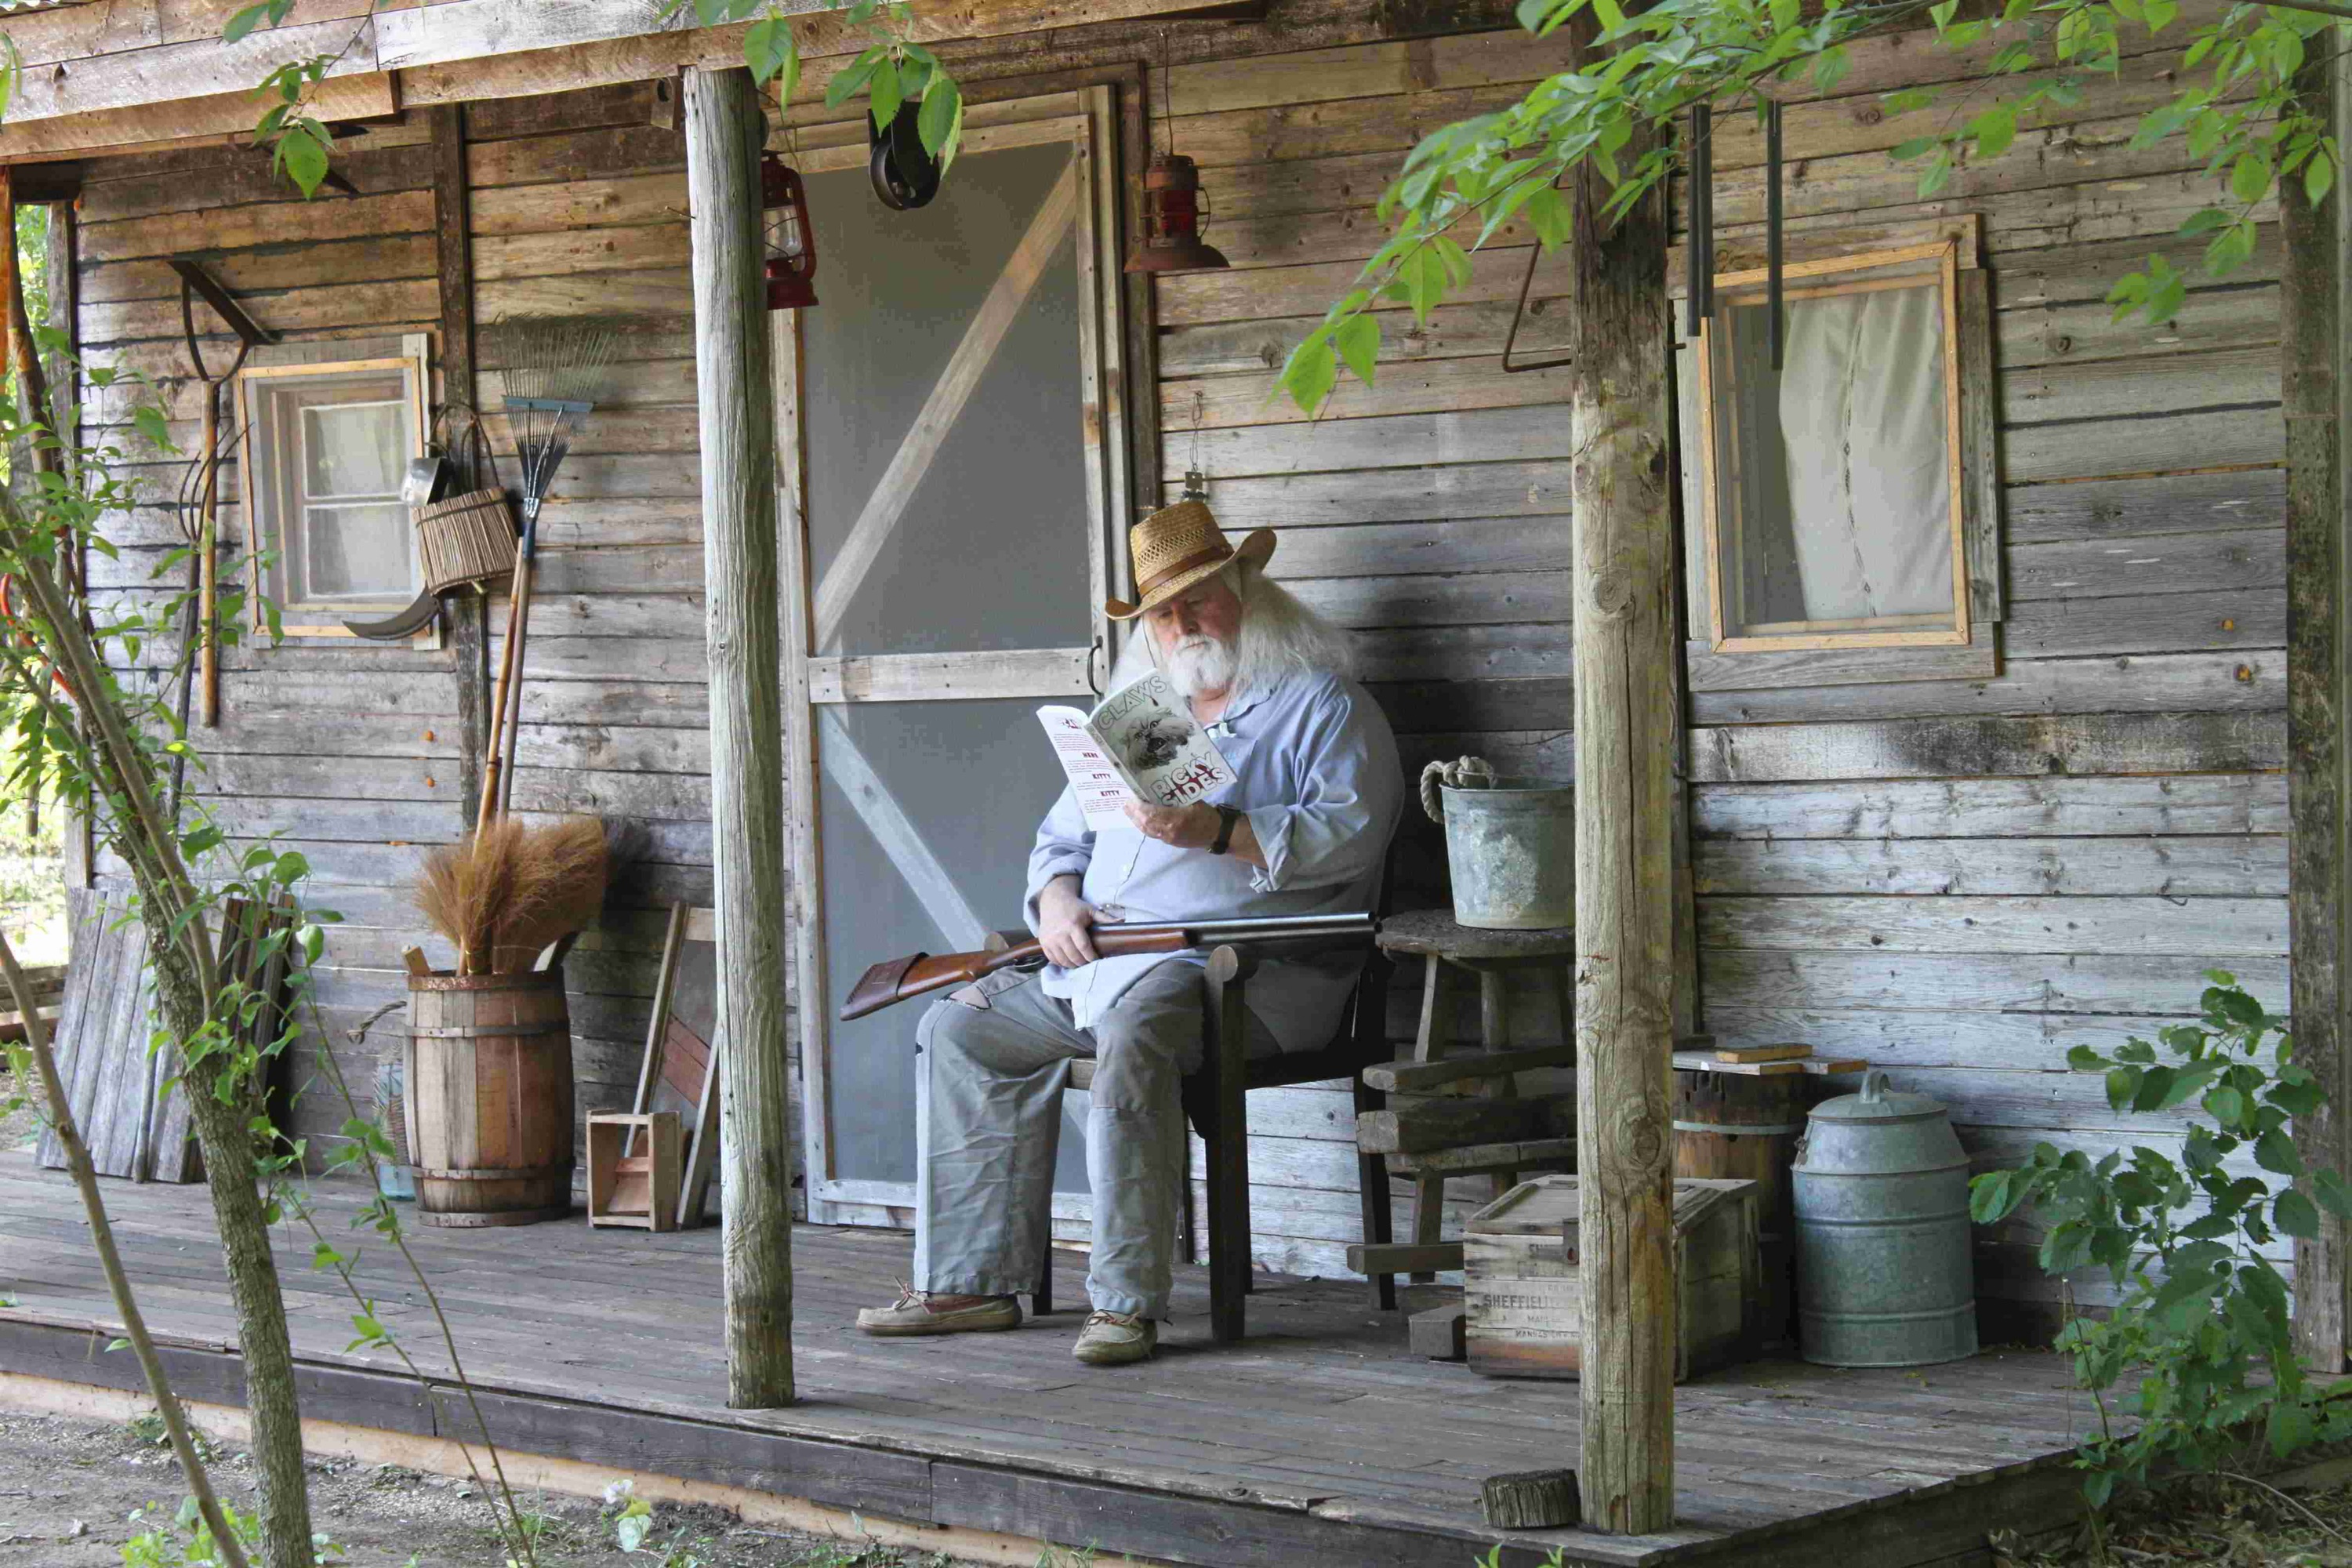
book, person, people, wood, antique, house, home, reading, shed, village, zoo, cabin, cottage, backyard, scary, mysterious, danger, creepy, yard, pioneer, scared, shotgun, outdoor structure